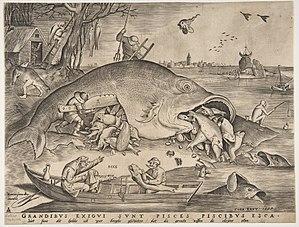
Deux grands spécialistes se sont penchés successivement sur les estampes de Pieter Bruegel l'Ancien. René Van Bastelaer et Louis Lebeer, tous deux conservateur honoraire du Cabinet des Estampes de la Bibliothèque royale Albert Iᵉʳ à Bruxelles.